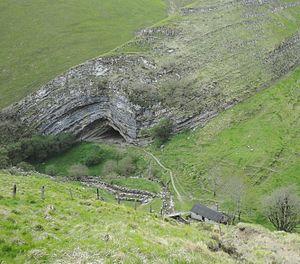
La grotte d'Harpea est un abri sous roche situé à Estérençuby, dans la commune bas-navarraise, à quelques mètres de la frontière franco-espagnole.